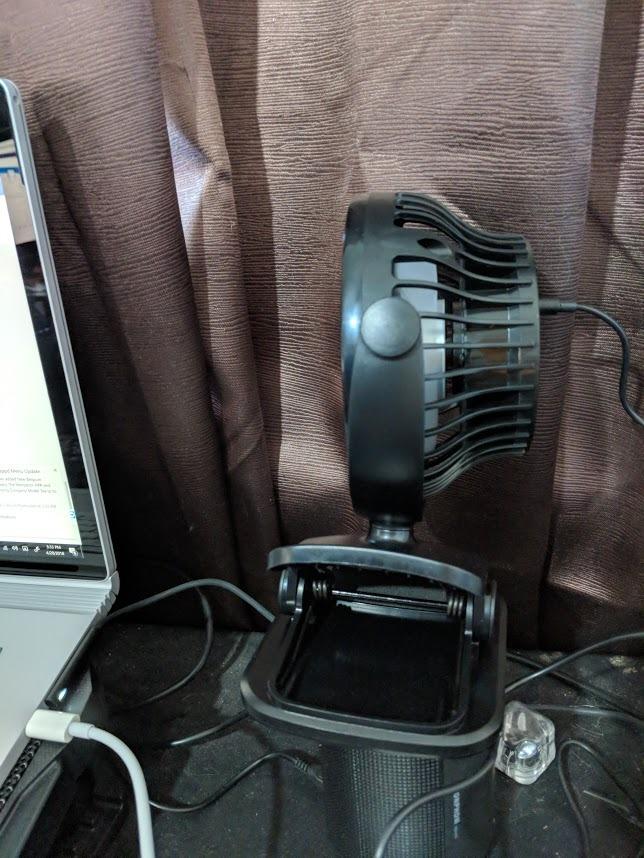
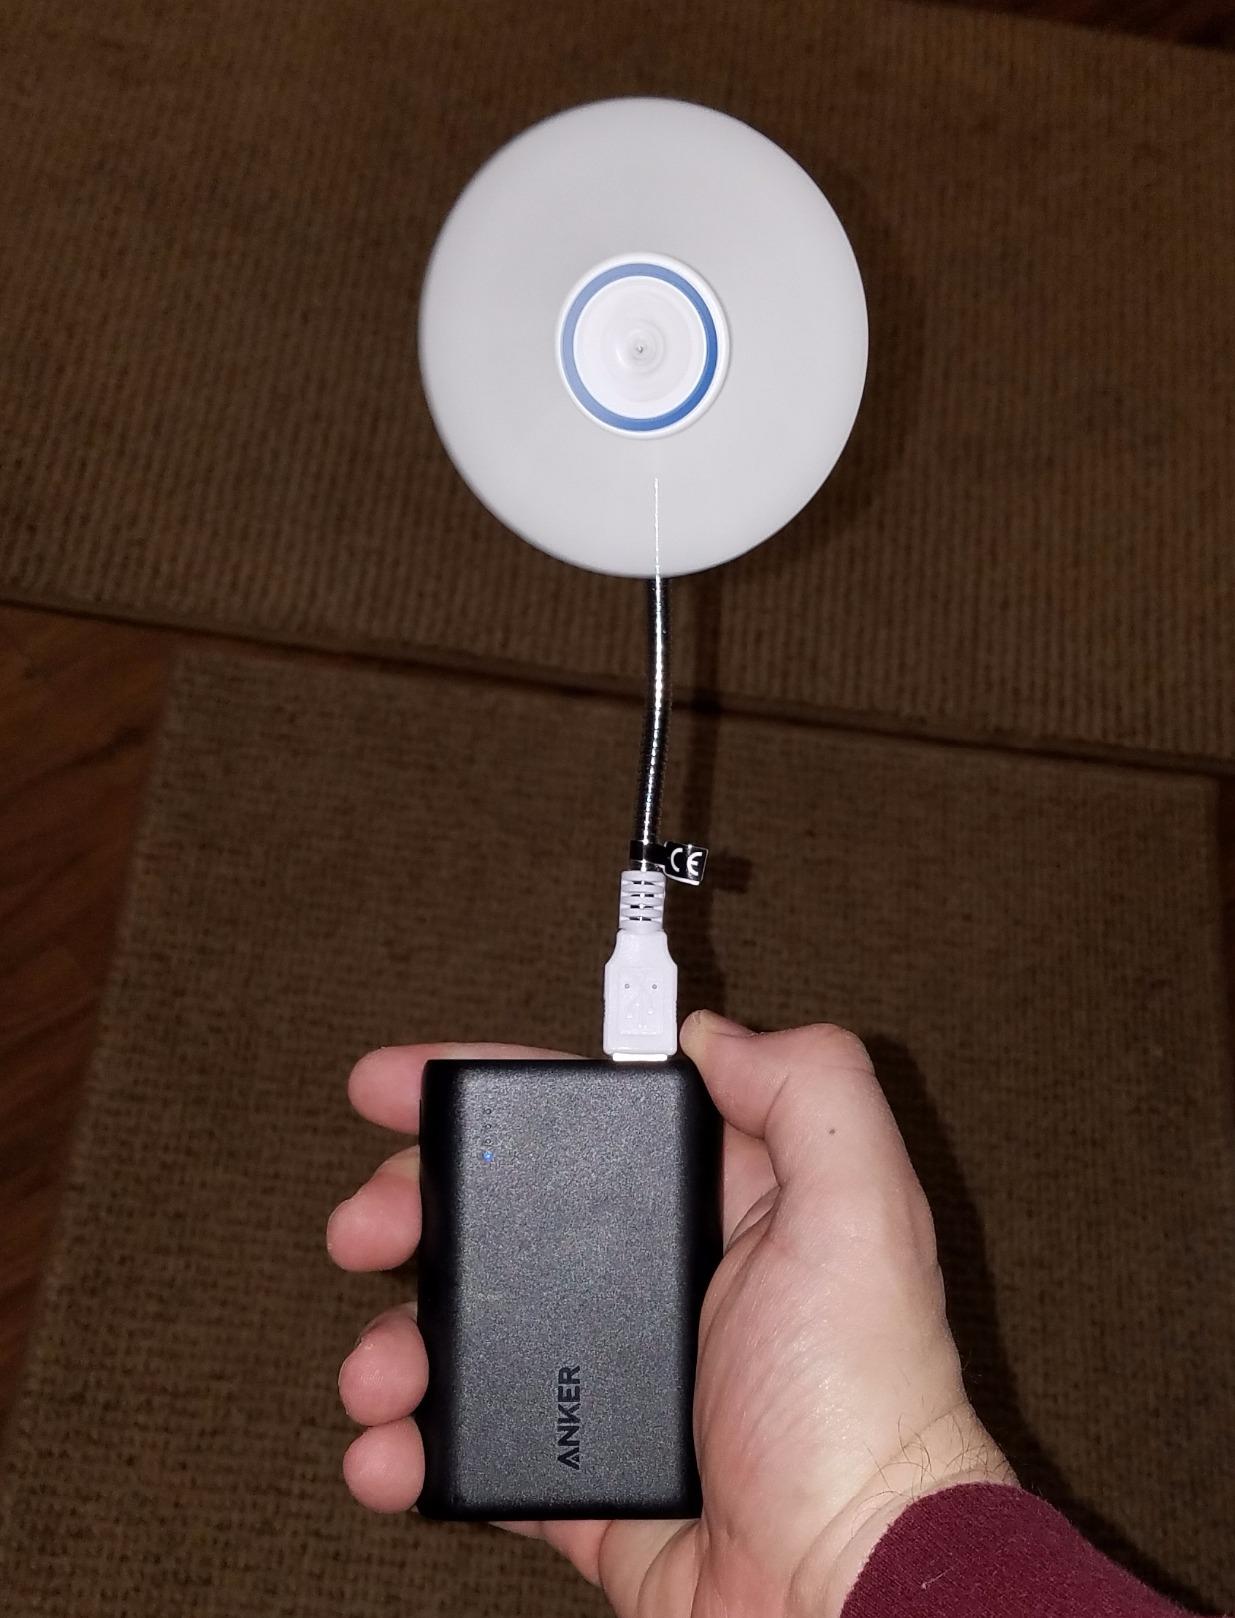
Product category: fan
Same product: no